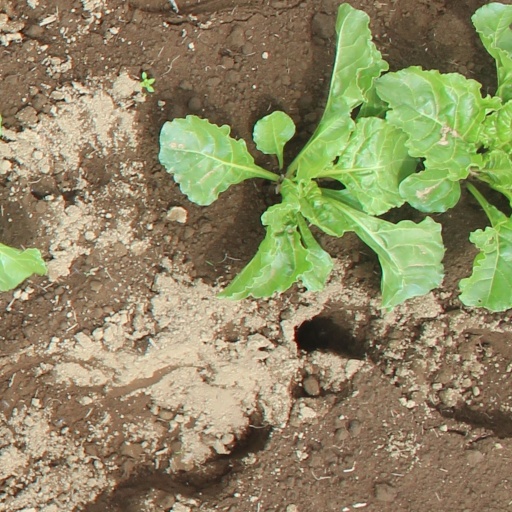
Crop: sugar beet